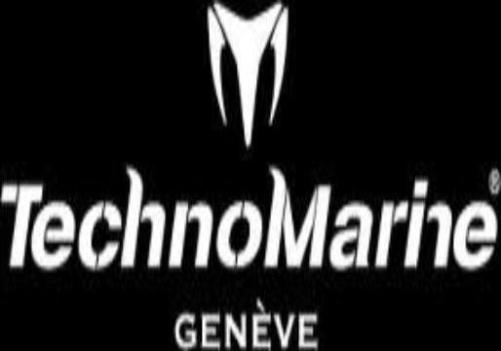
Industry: Clothes